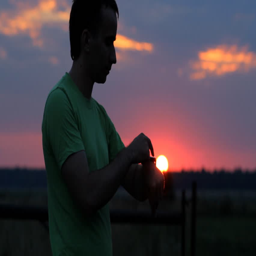
a man looks and touch smart watch at sunset .